Toba Tek Singh

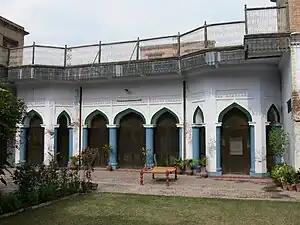
A haveli in Toba Tek Singh district

The city and district is named after a sikh religious figure Tek Singh. Legend has it that Singh, a kind-hearted man, served water and provided shelter to the worn out and thirsty travelers passing by a small pond ("Toba" in Punjabi) which eventually was called Toba Tek Singh, and the surrounding settlement acquired the same name.